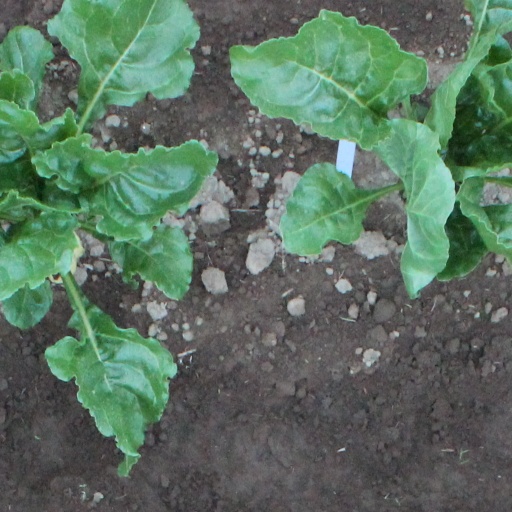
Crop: sugar beet